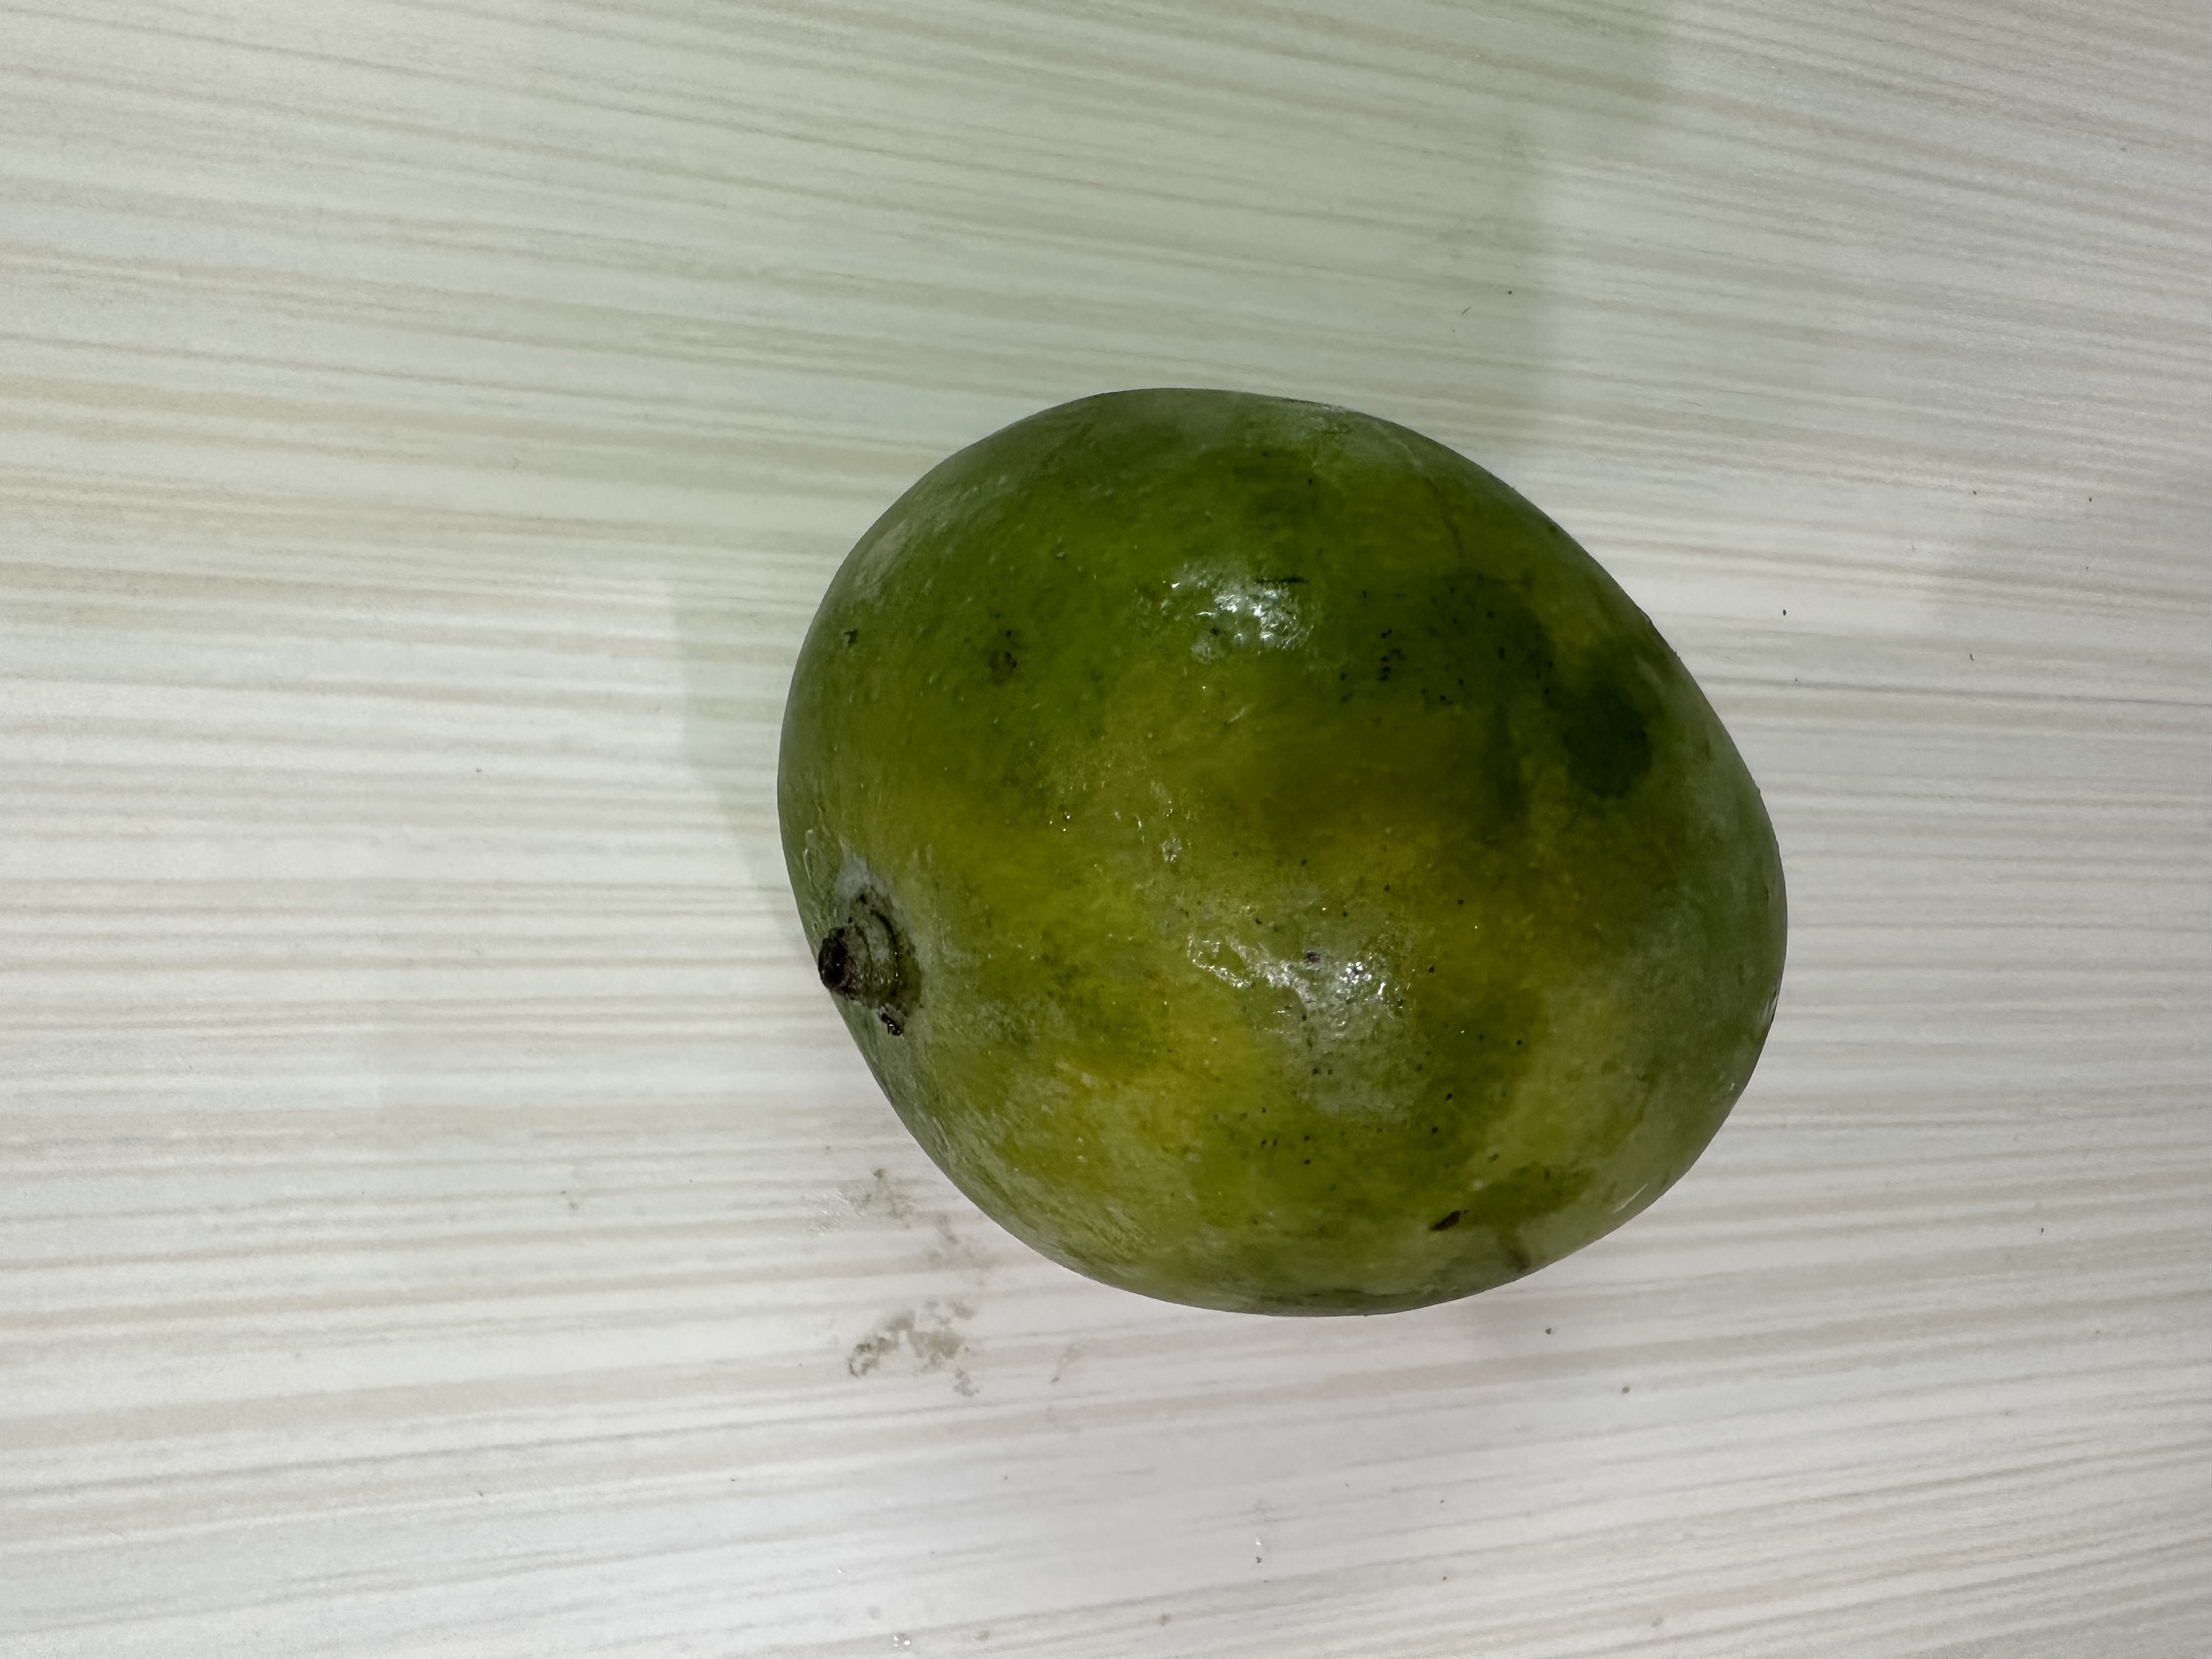
Mango variety: Harivanga